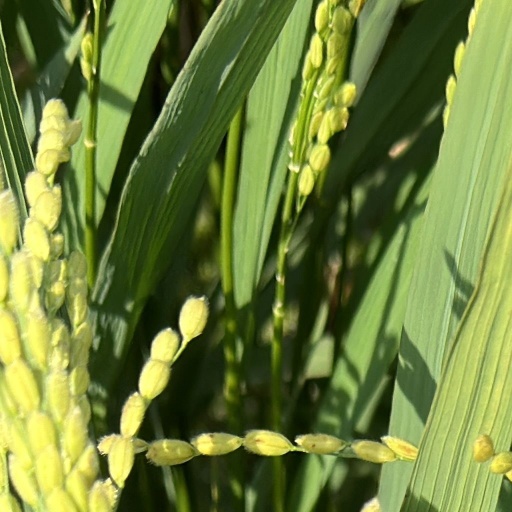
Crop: rice